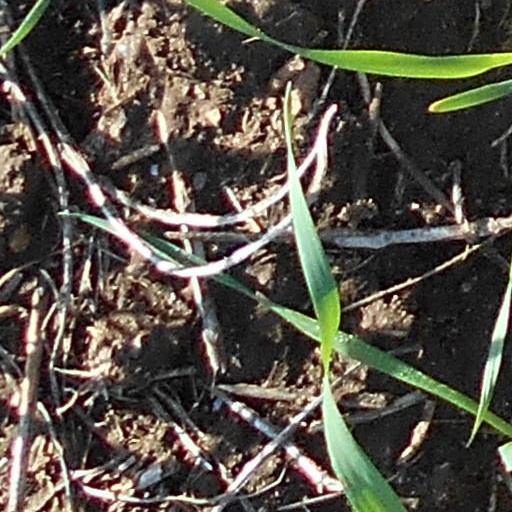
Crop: wheat